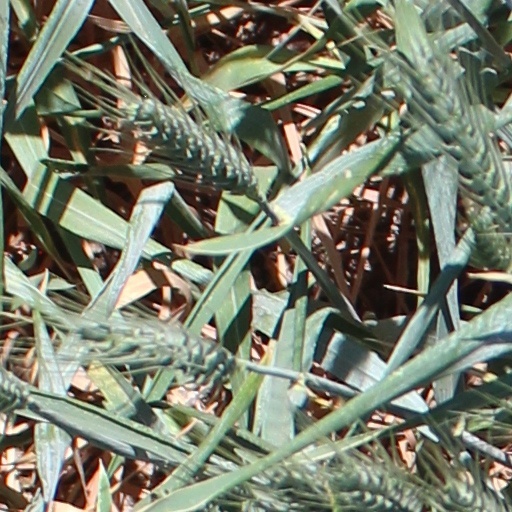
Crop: wheat